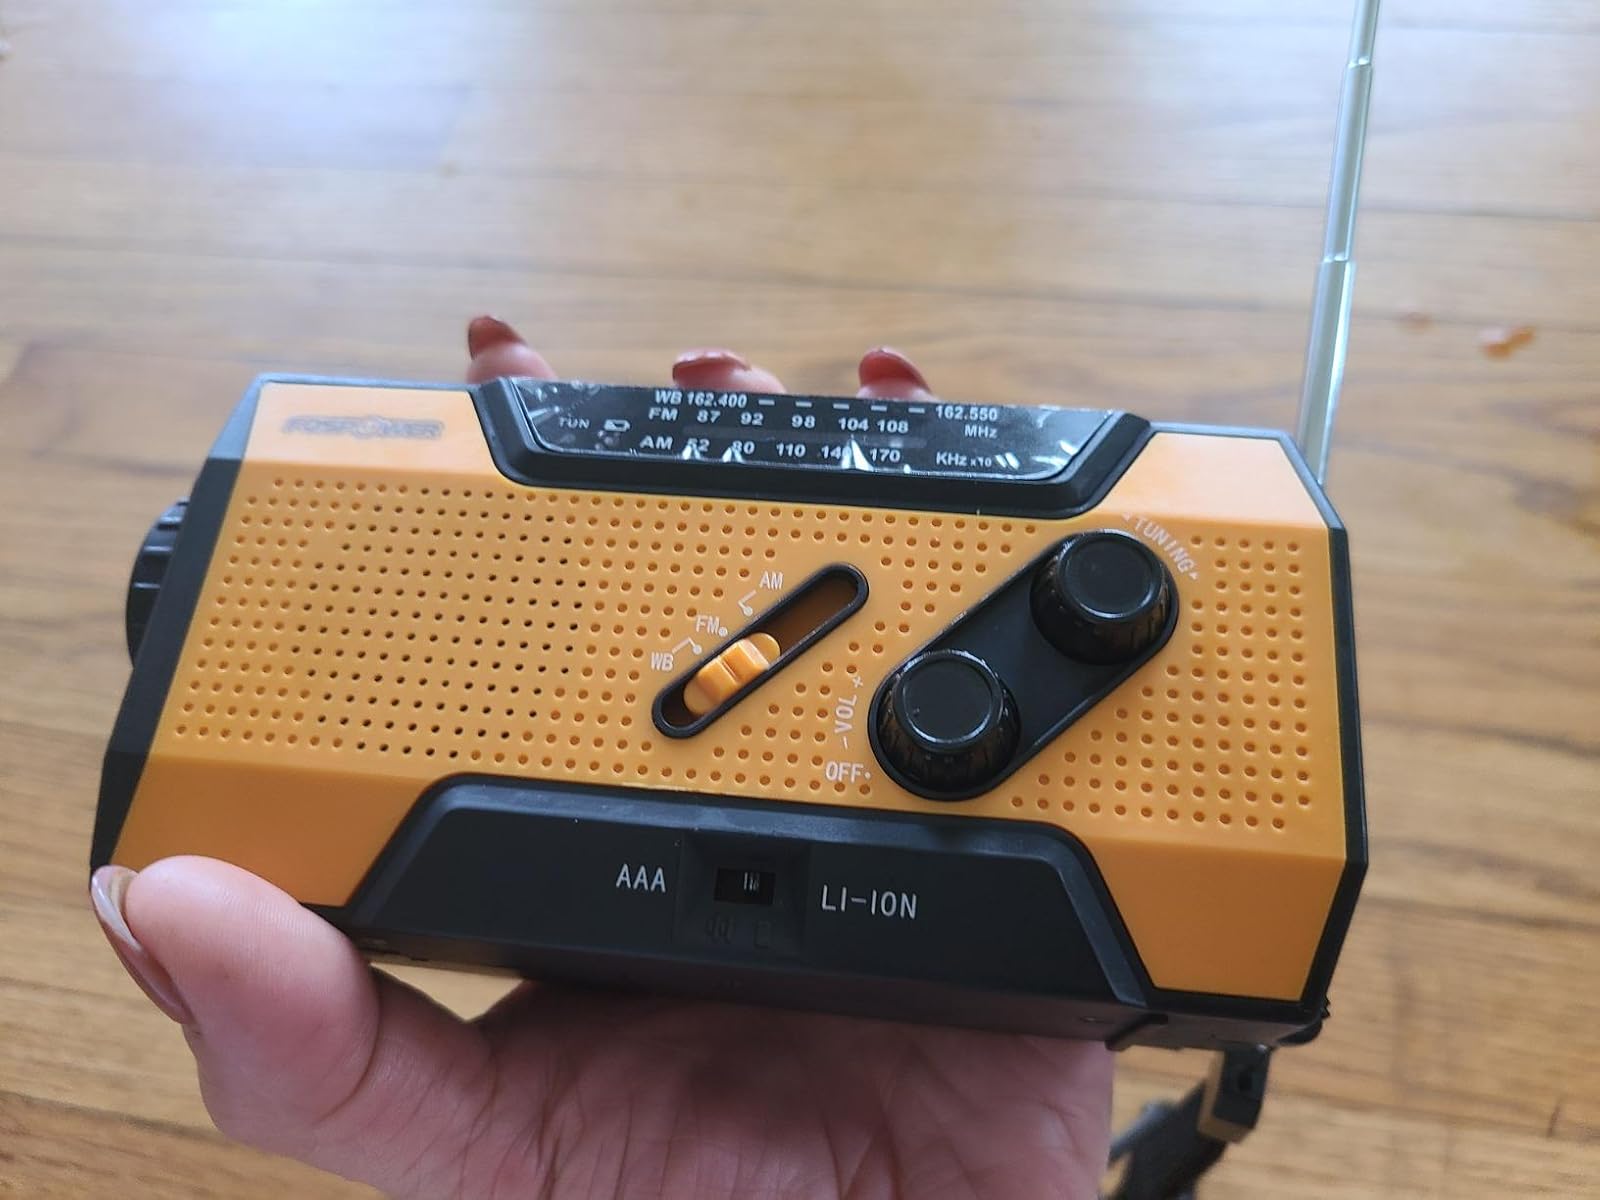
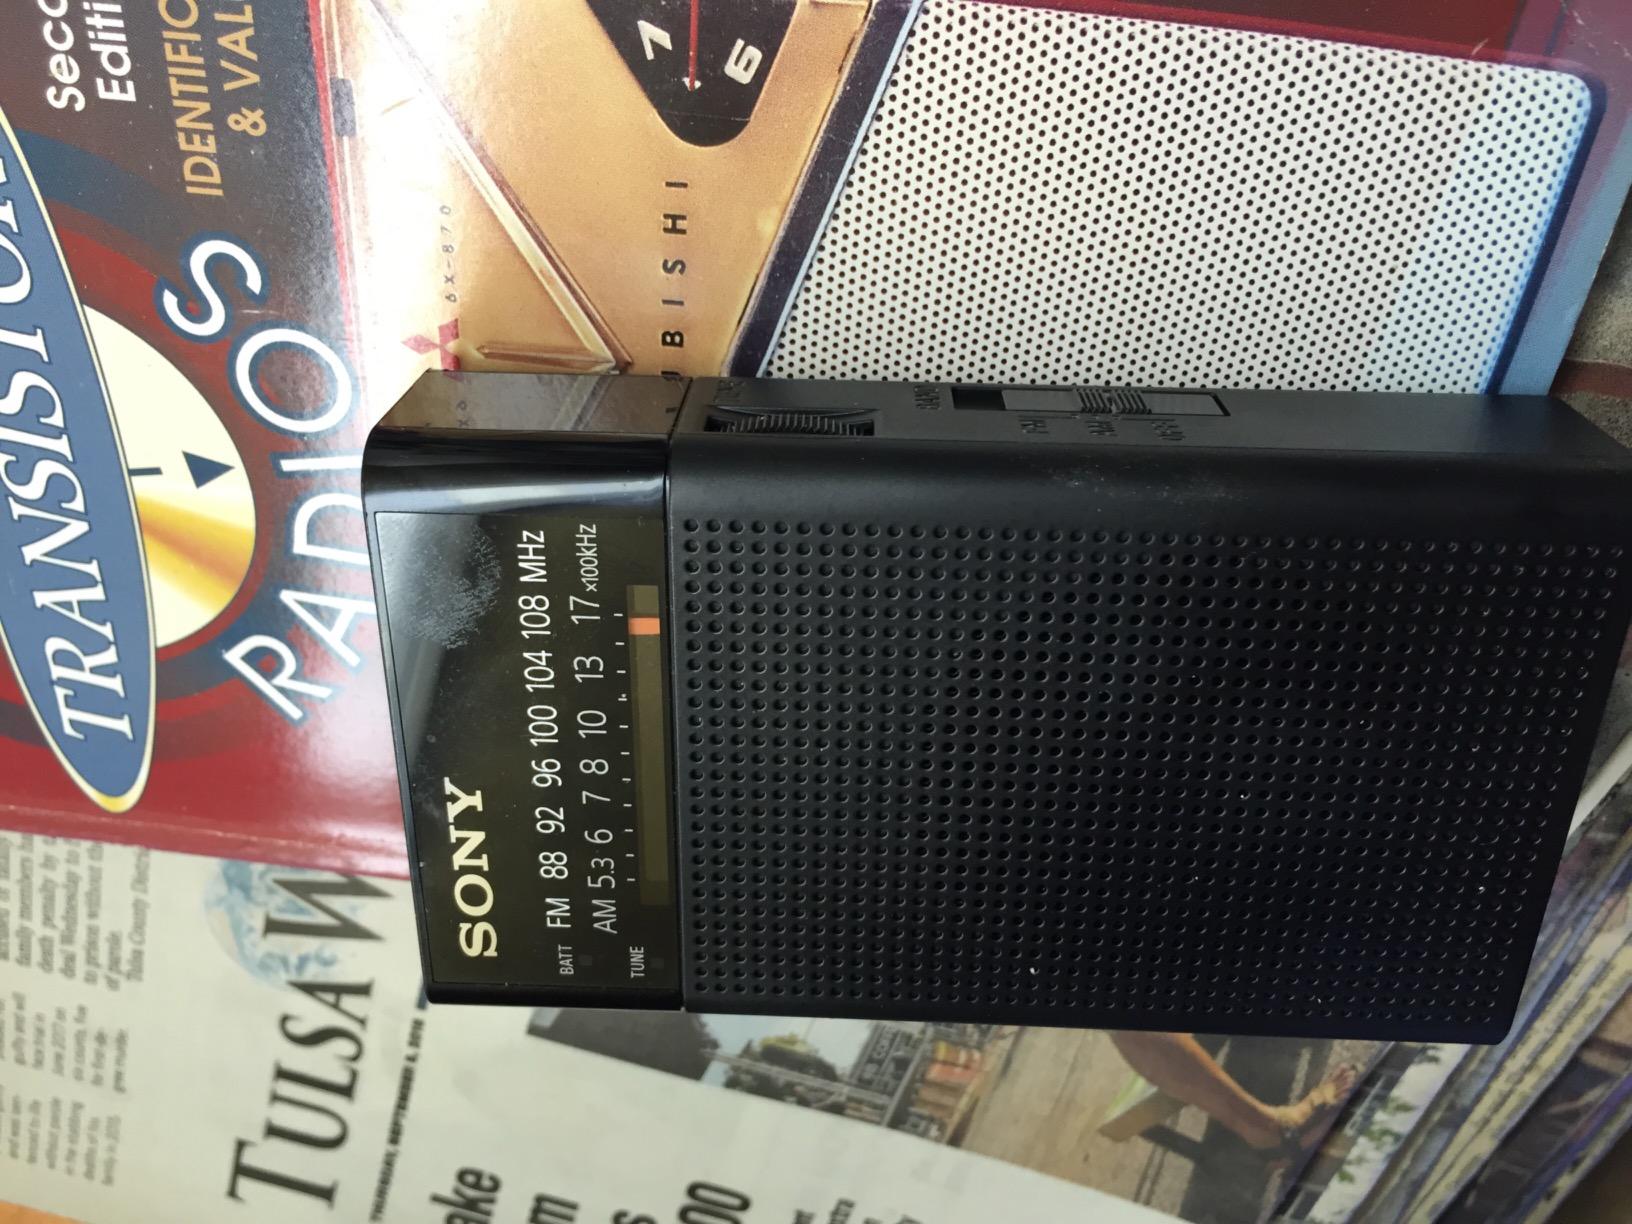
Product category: radio
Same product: no